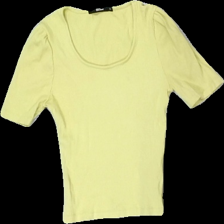
View: front
Type: Top
Category: Ladies
Brand: Bikbok
Colors: Yellow
Material: 100% Viscose
Cut: C-collar, Tight
Size: XS
Season: All
Price range: 50-100
Recommended usage: Recycle